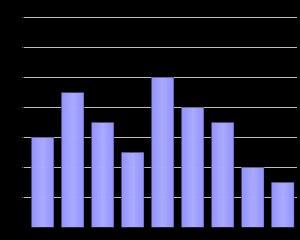
Padoue, anciennement appelée Saint-Antoine-de-Padoue-de-Kempt, est une municipalité du Québec, au Canada située dans la municipalité régionale de comté de La Mitis dans la région administrative du Bas-Saint-Laurent.